Mistick Krewe of Comus

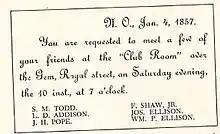
Mystick Krewe of Comus's initial invitation for members

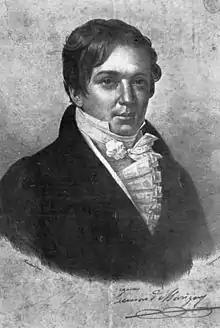
Bernard de Marigny de Mandeville

Building on the initial work of what French Creole American nobleman, and playboy, Bernard de Marigny had done in 1833, funding and organizing the first official Mardi Gras- a "parade" followed by a tableau ball celebration; in December 1856, six Anglo-American men of New Orleans gathered at Dr. John Pope's Drug Store on the Corner of Jackson and Prytania, a favorite rendezvous for the young men of the Fourth District, to begin to organize a secret society to observe Mardi Gras in a more formal and organized fashion than their Creole predecessors. These men invited their businessmen friends, a group of some thirty to forty people, to meet at a club room above the now-defunct Gem Restaurant/Saloon in New Orleans' Vieux Carré on Jan 4, 1857, to organize the Carnival society. The inspiration for the name came from John Milton's Lord of Misrule in his masque "Comus". Part of the inspiration for the parade was a Mobile, Alabama, Carnival mystic society, with annual parades, called the "Cowbellion de Rakin Society" (from 1830).